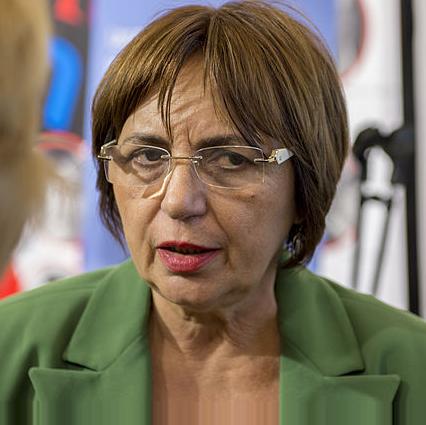
Age: 70